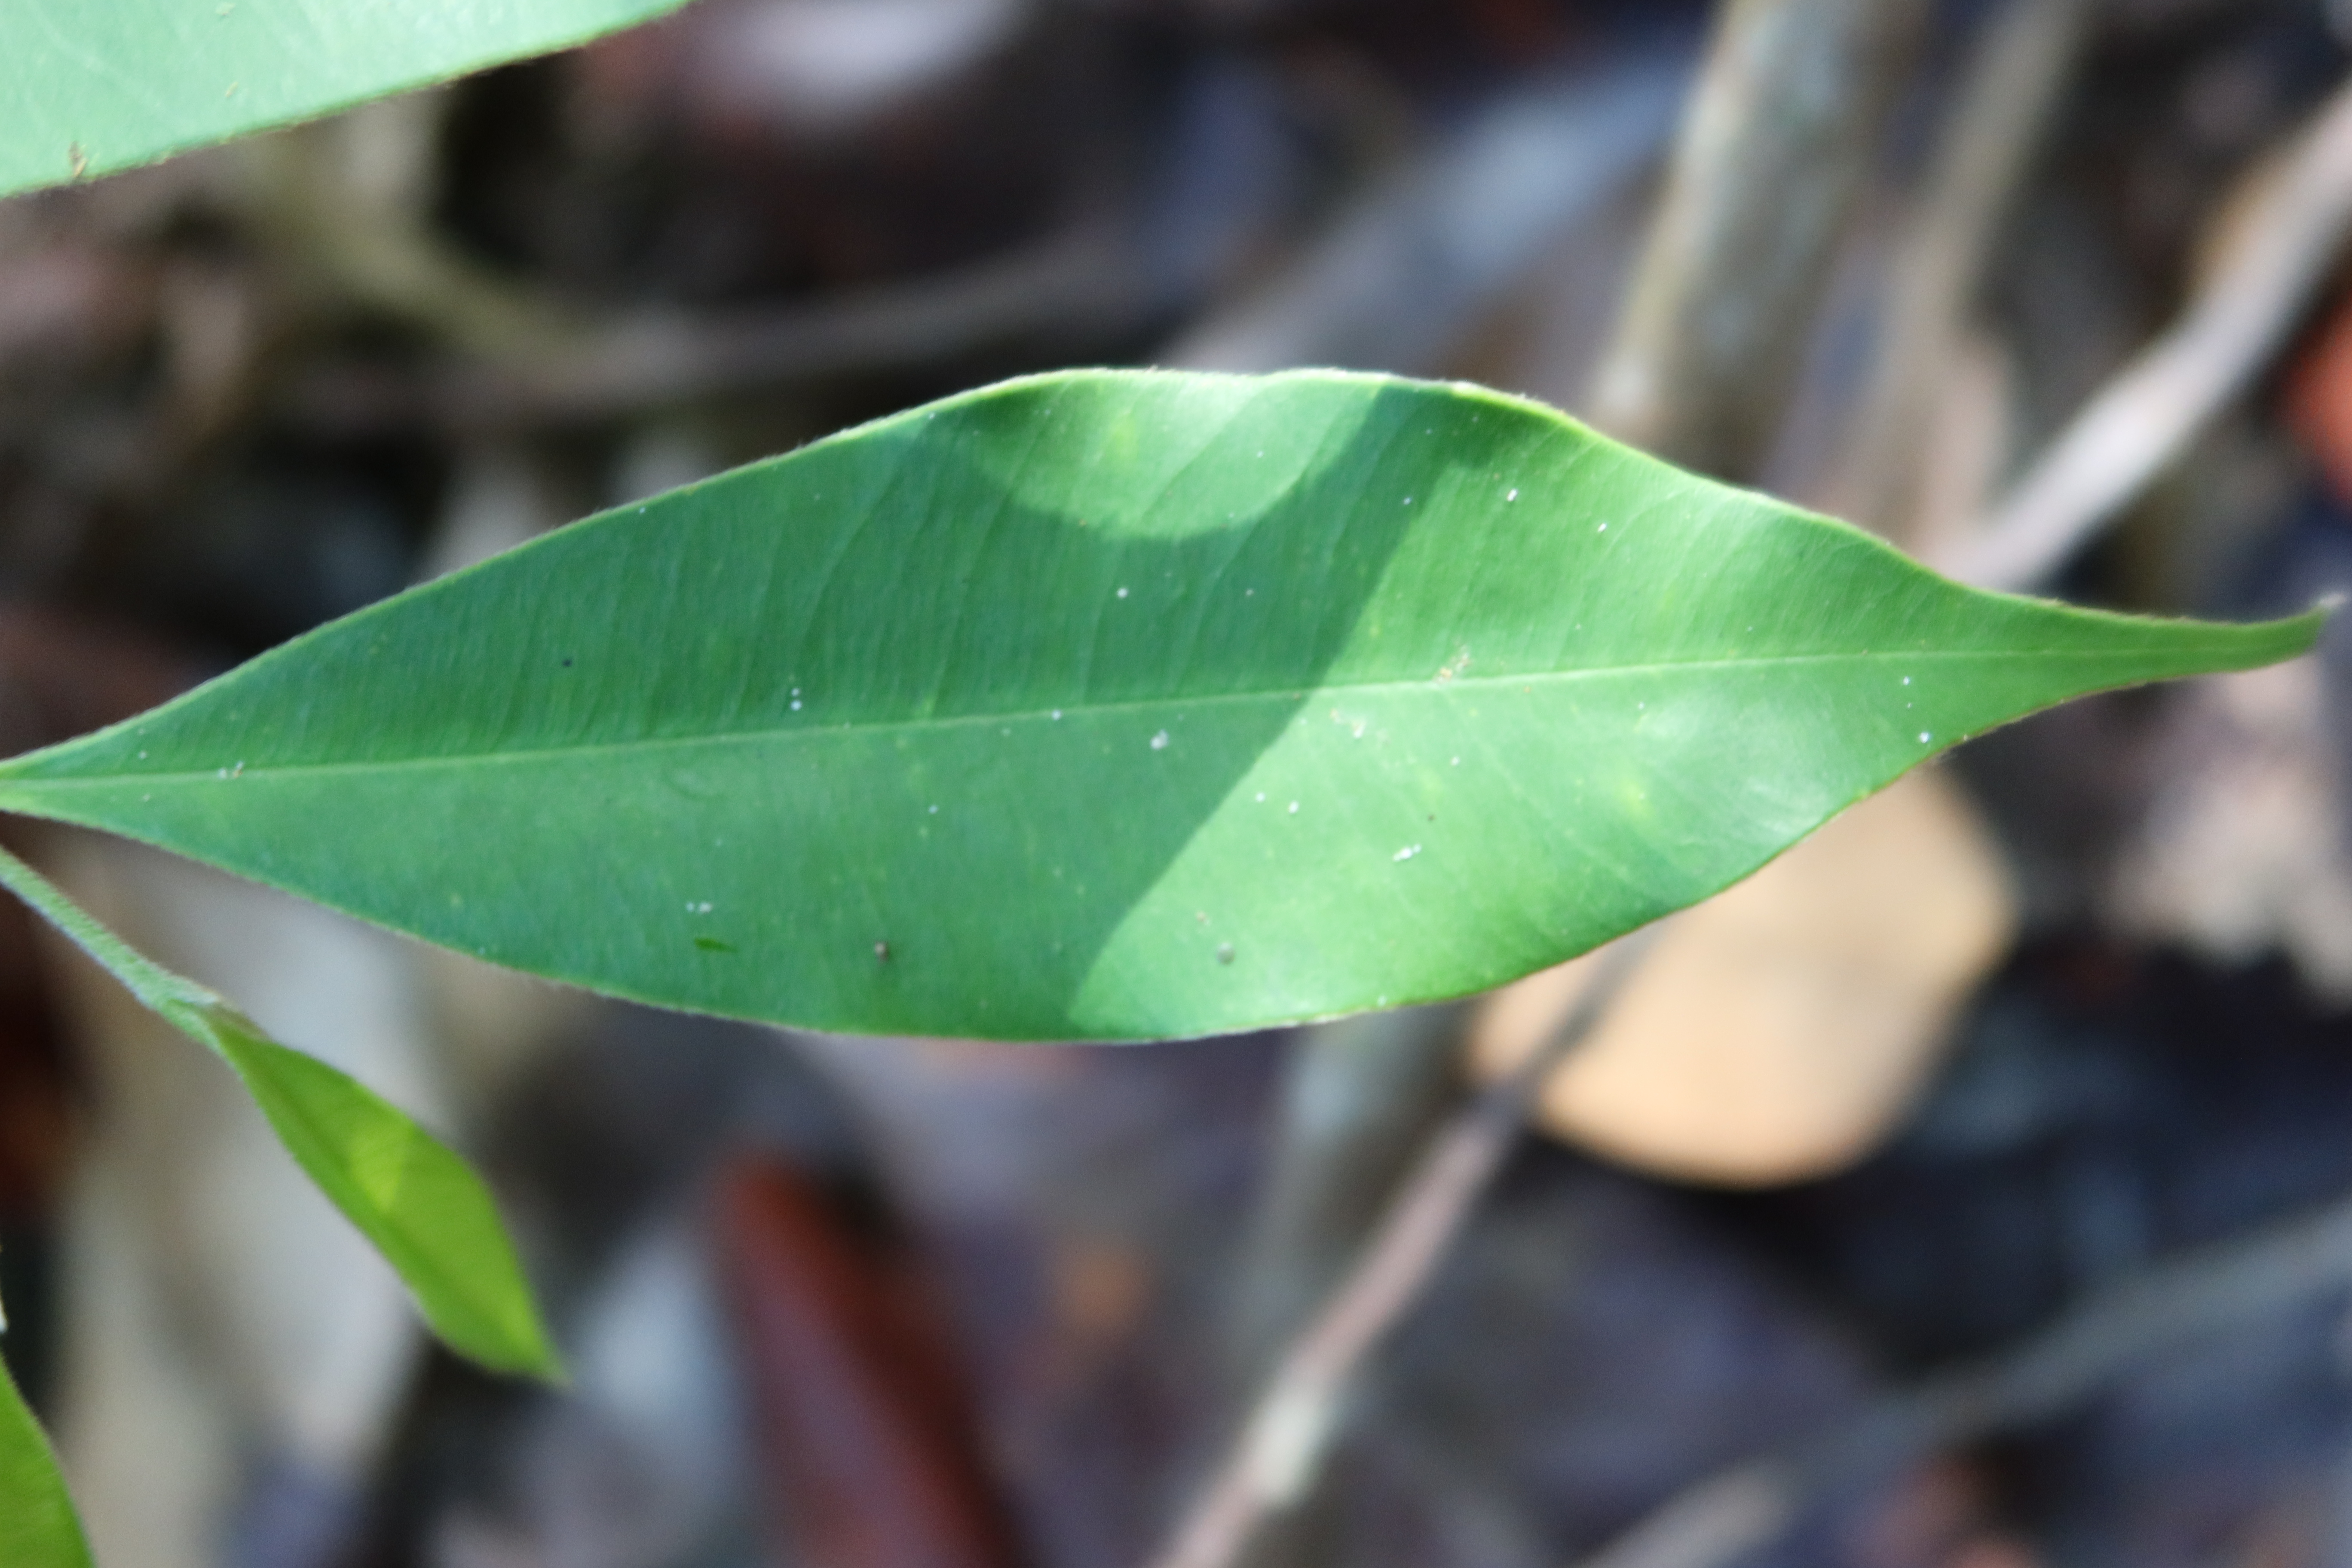
Label: Powdery mildew